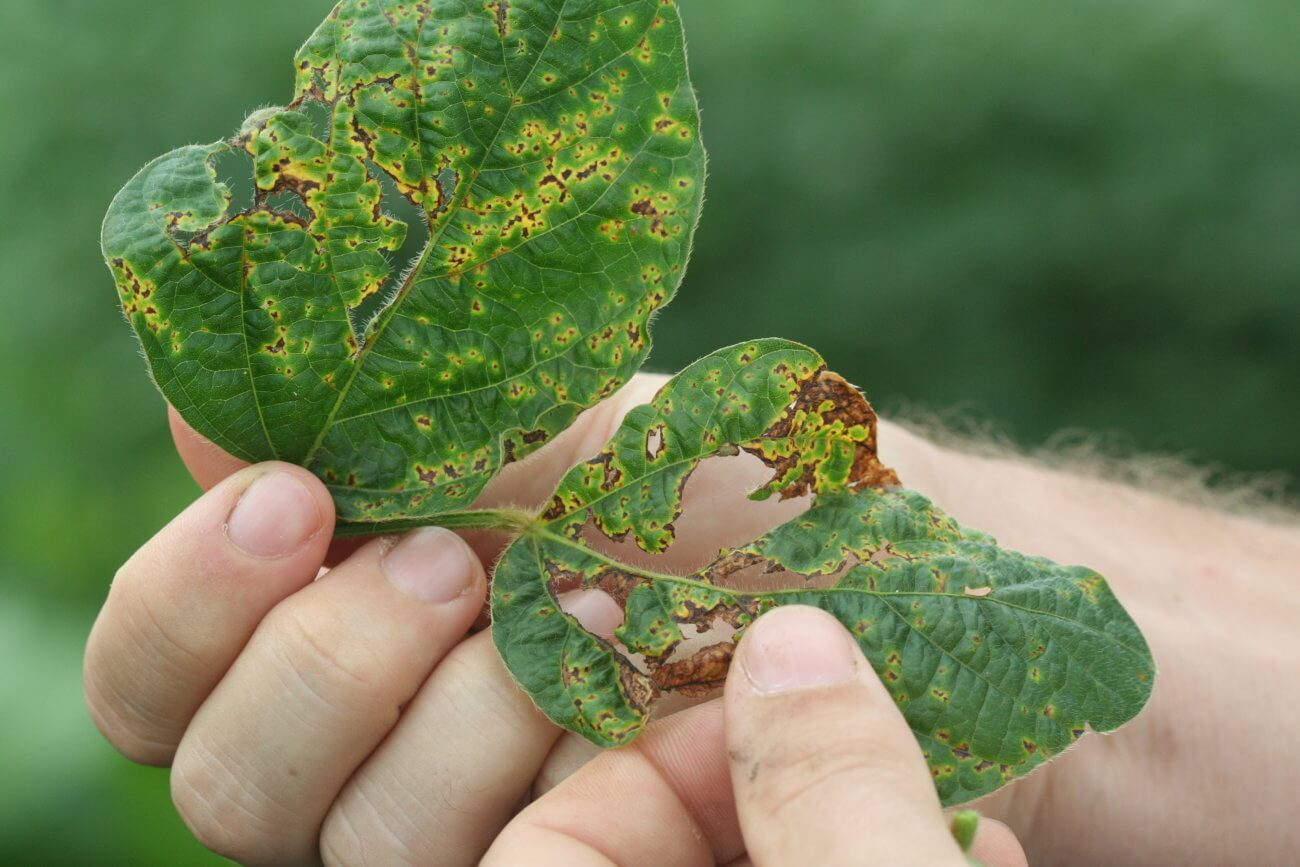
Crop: unknown
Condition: bean_halo_blight